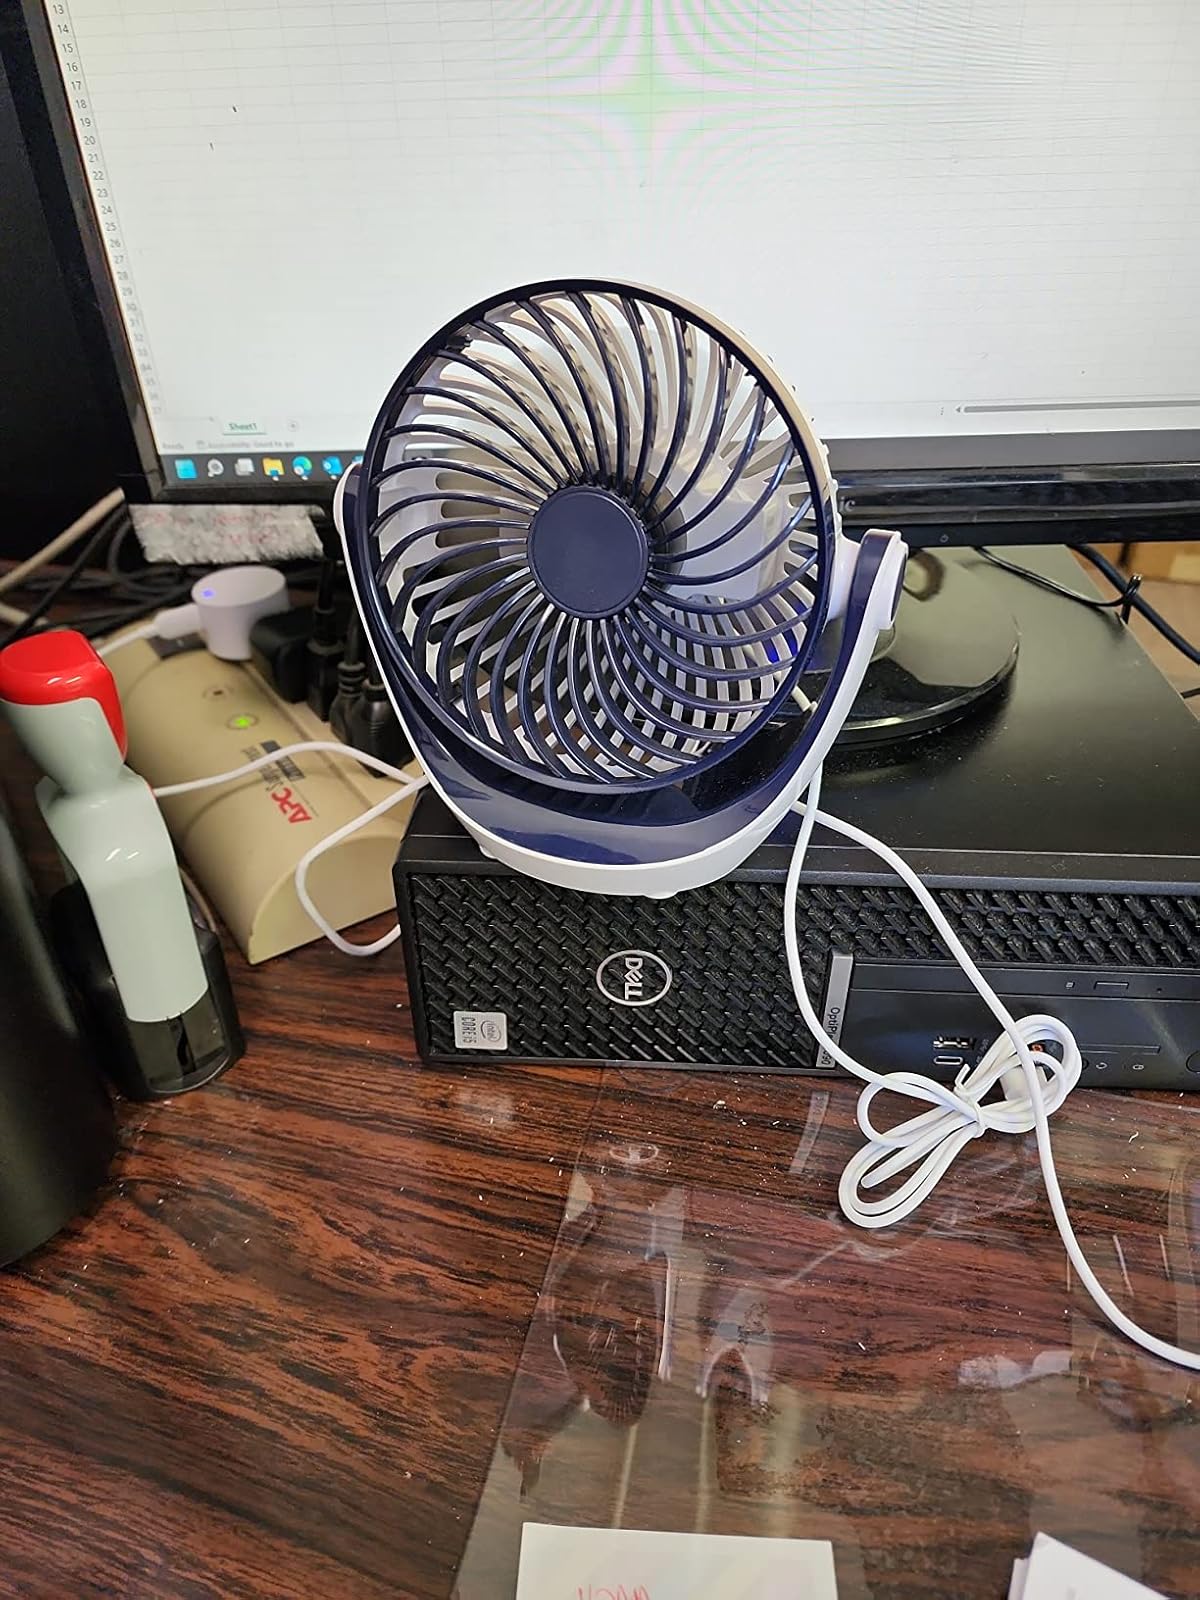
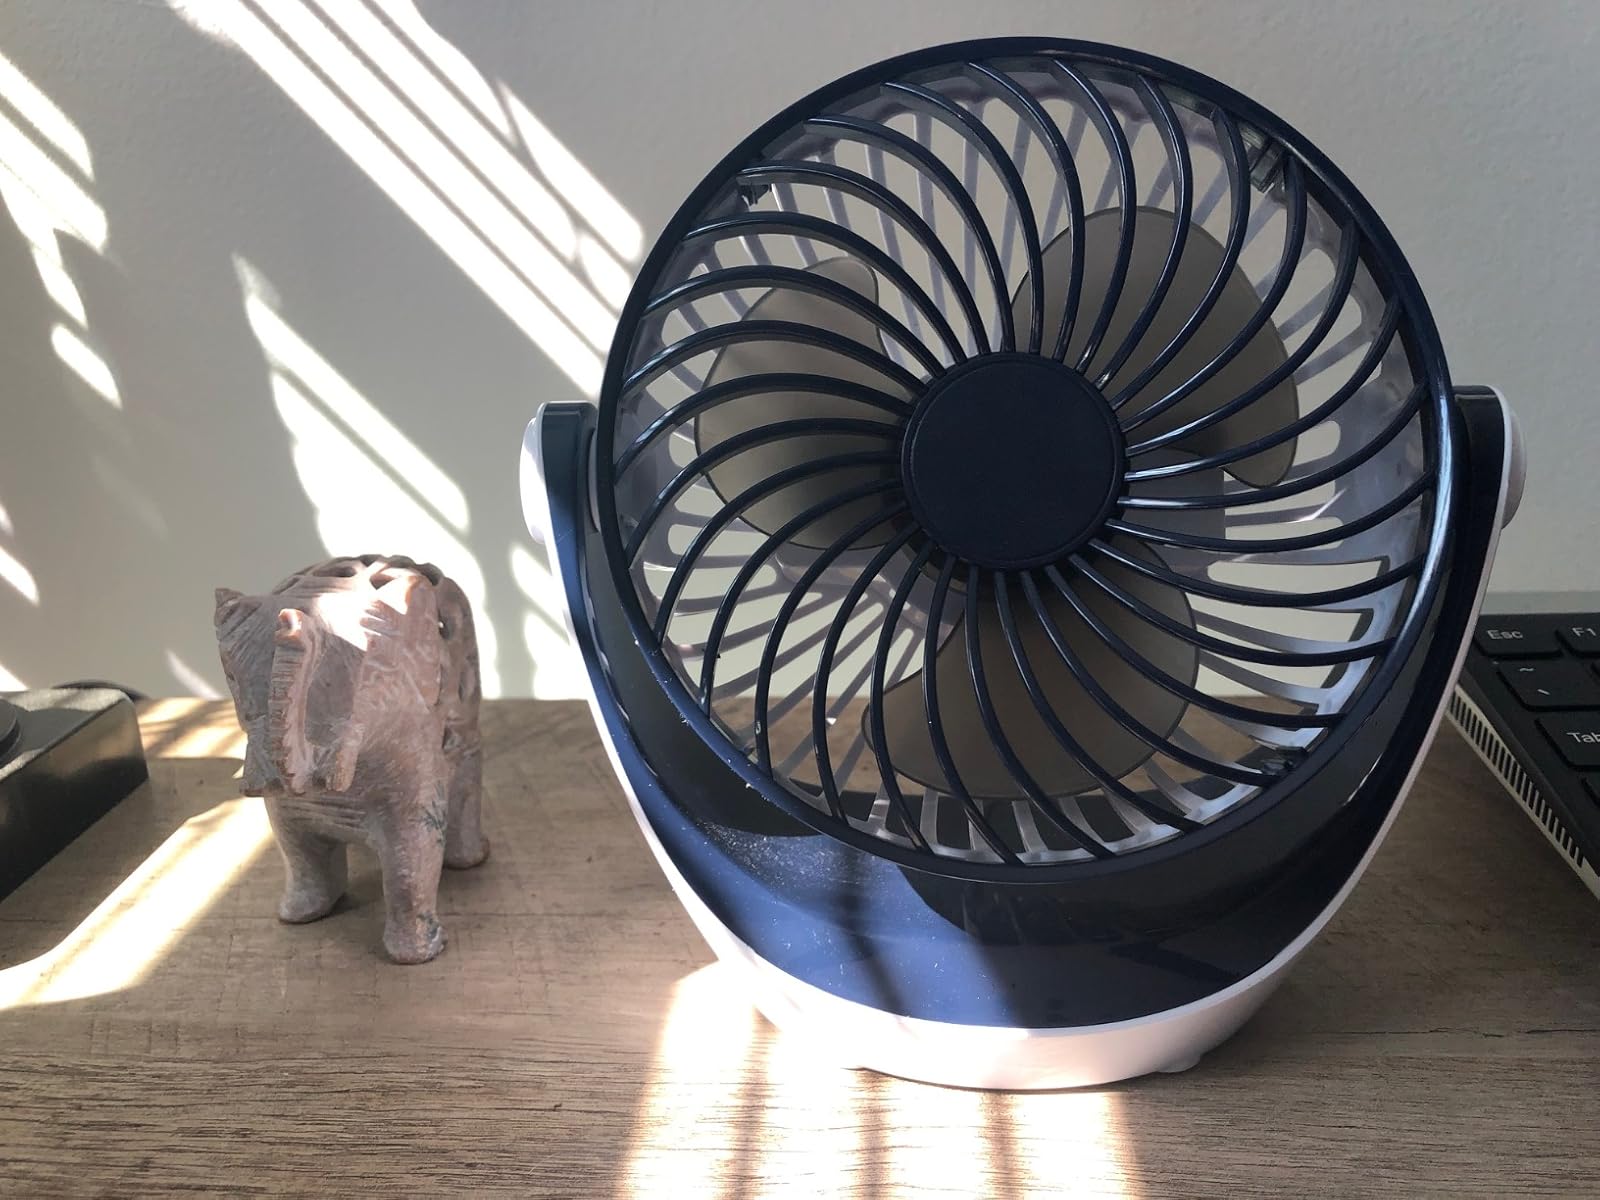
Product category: fan
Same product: yes